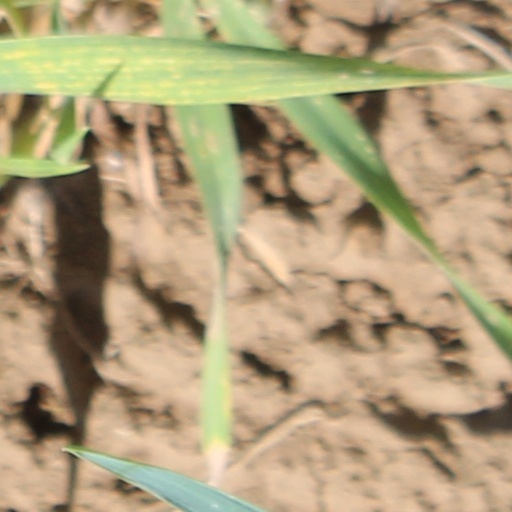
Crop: wheat